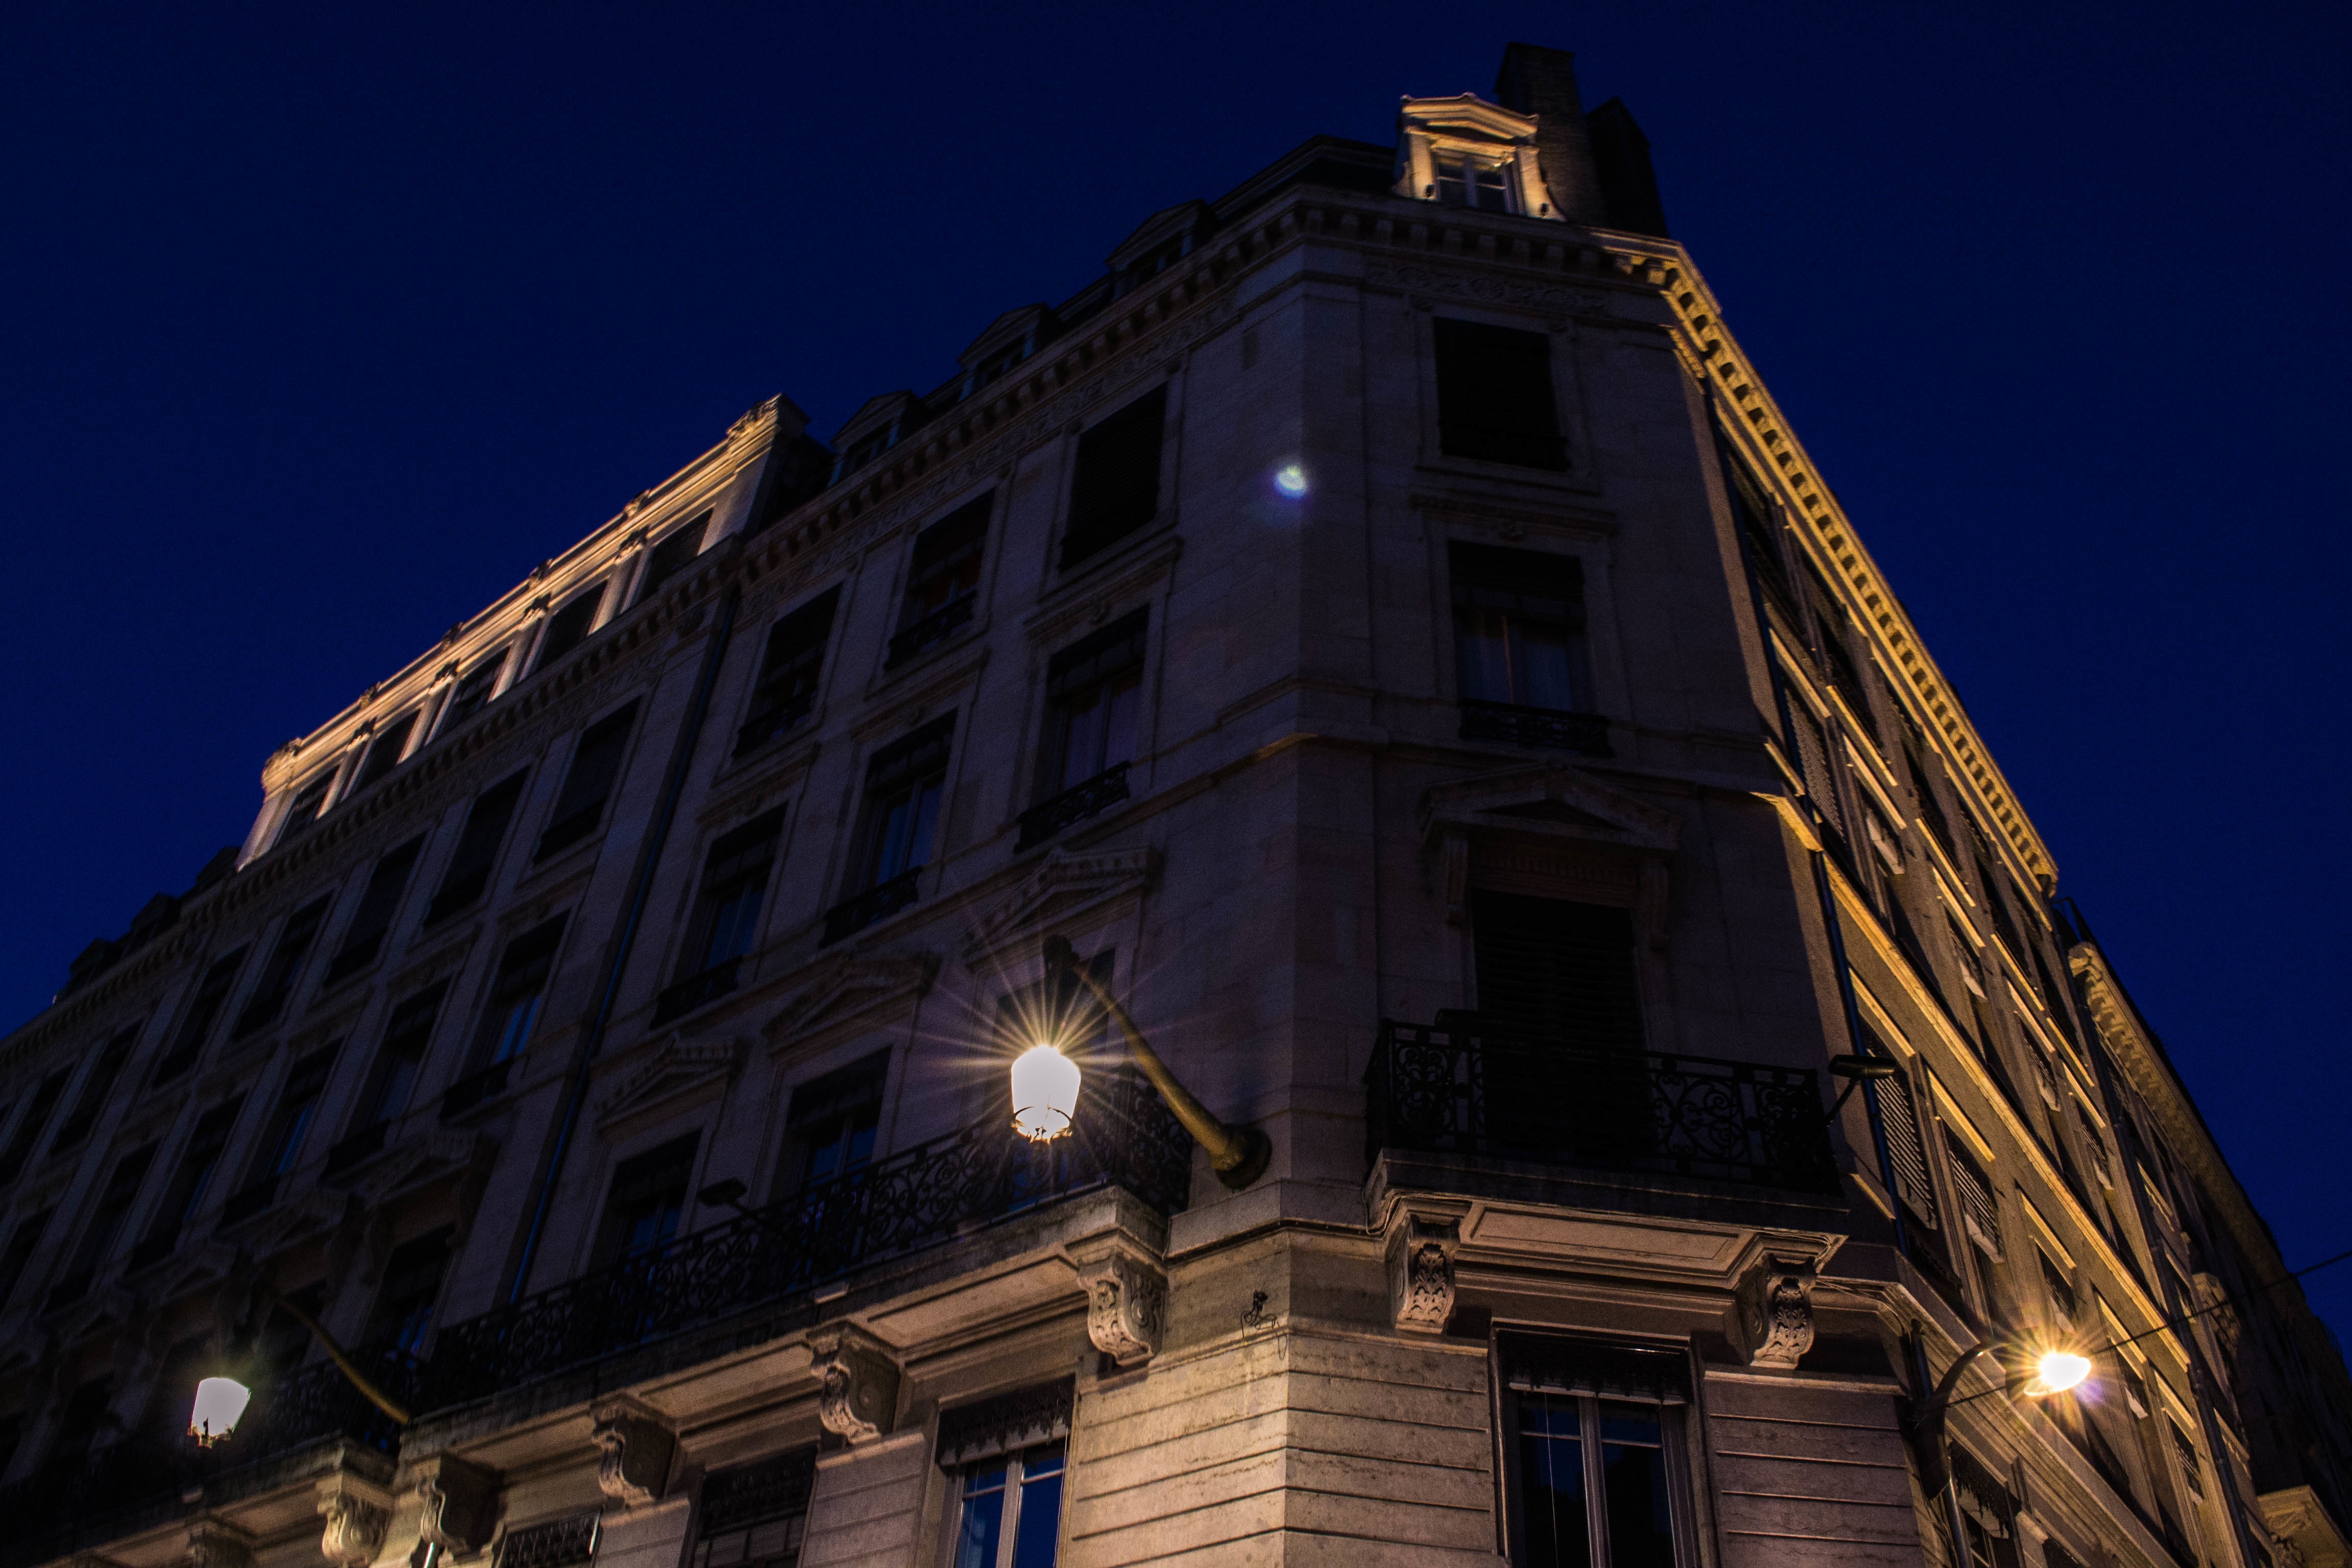
architecture, night, house, building, downtown, evening, landmark, facade, darkness, urban area, human settlement